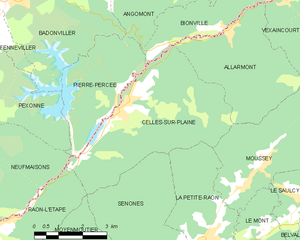
Carte des communes françaises Celles-sur-Plaine